National Paddy Day

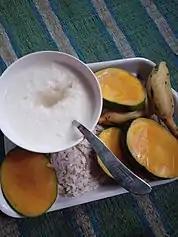

Curd and beaten rice are traditionally consumed on National Paddy Day. Yoghurt is also served.